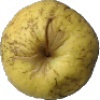
Label: Apple Golden 1